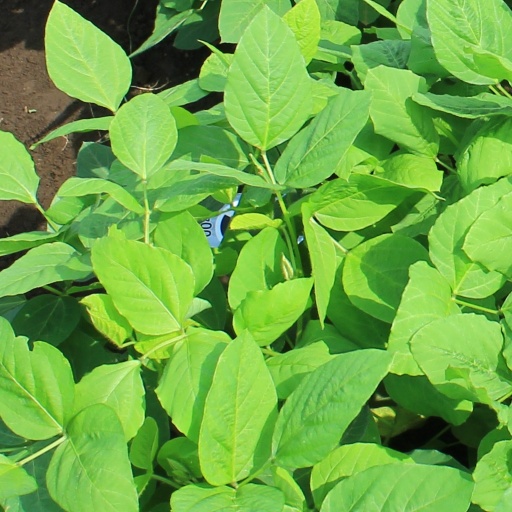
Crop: soybean